Ustaad (1999 film)

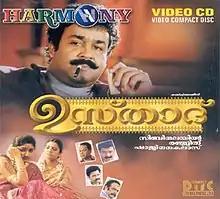
VCD cover

Ustaad is a 1999 Indian Malayalam-language action thriller film directed by Sibi Malayil and written by Ranjith. The film was produced by Ranjith and Shaji Kailas. The plot follows Parameshwaran (Mohanlal), a soft-spoken businessman who leads a double life as an underworld don named Ustaad, he takes care of his younger sister Padmaja (Divyaa Unni), his only family. The film also features Indraja, Narendra Prasad, N. F. Varghese, Rajeev, and Vineeth.